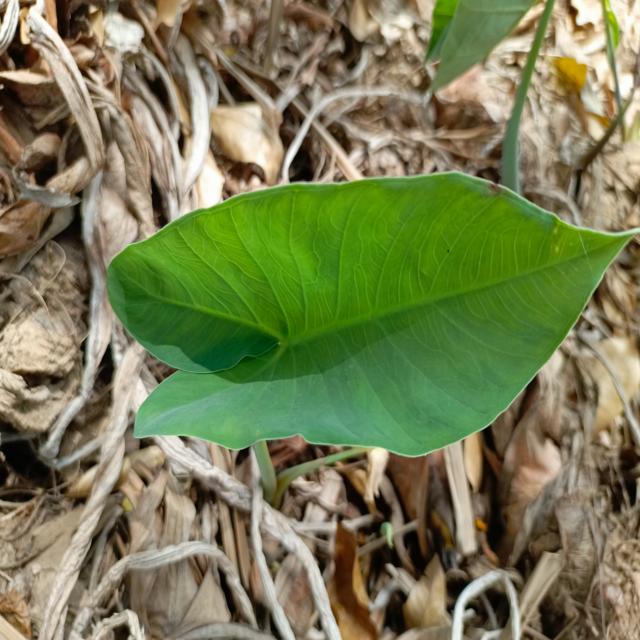
Label: Healthy